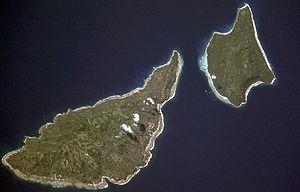
Alofi est une île de Polynésie, dans l'océan Pacifique occidental, formant avec Futuna et quelques récifs l'archipel des îles Horn. Elle fait partie de Wallis-et-Futuna, territoire d'outre-mer français. Elle est située dans le royaume d'Alo.
Cet article présente la géographie de Wallis-et-Futuna, collectivité d'outre-mer française du Pacifique. L'appellation « archipel » appliqué à Wallis-et-Futuna est impropre car les deux îles sont distantes d'environ 250 kilomètres, sans unité géographique ou historique. Néanmoins, tant par la population que par la géographie, ces îles possèdent des points communs.